Rope (film)

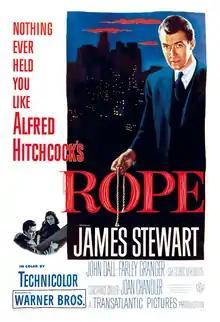
Theatrical release poster

Rope is a 1948 American psychological crime thriller film directed by Alfred Hitchcock, based on the 1929 play of the same title by Patrick Hamilton. The film was adapted by Hume Cronyn with a screenplay by Arthur Laurents.